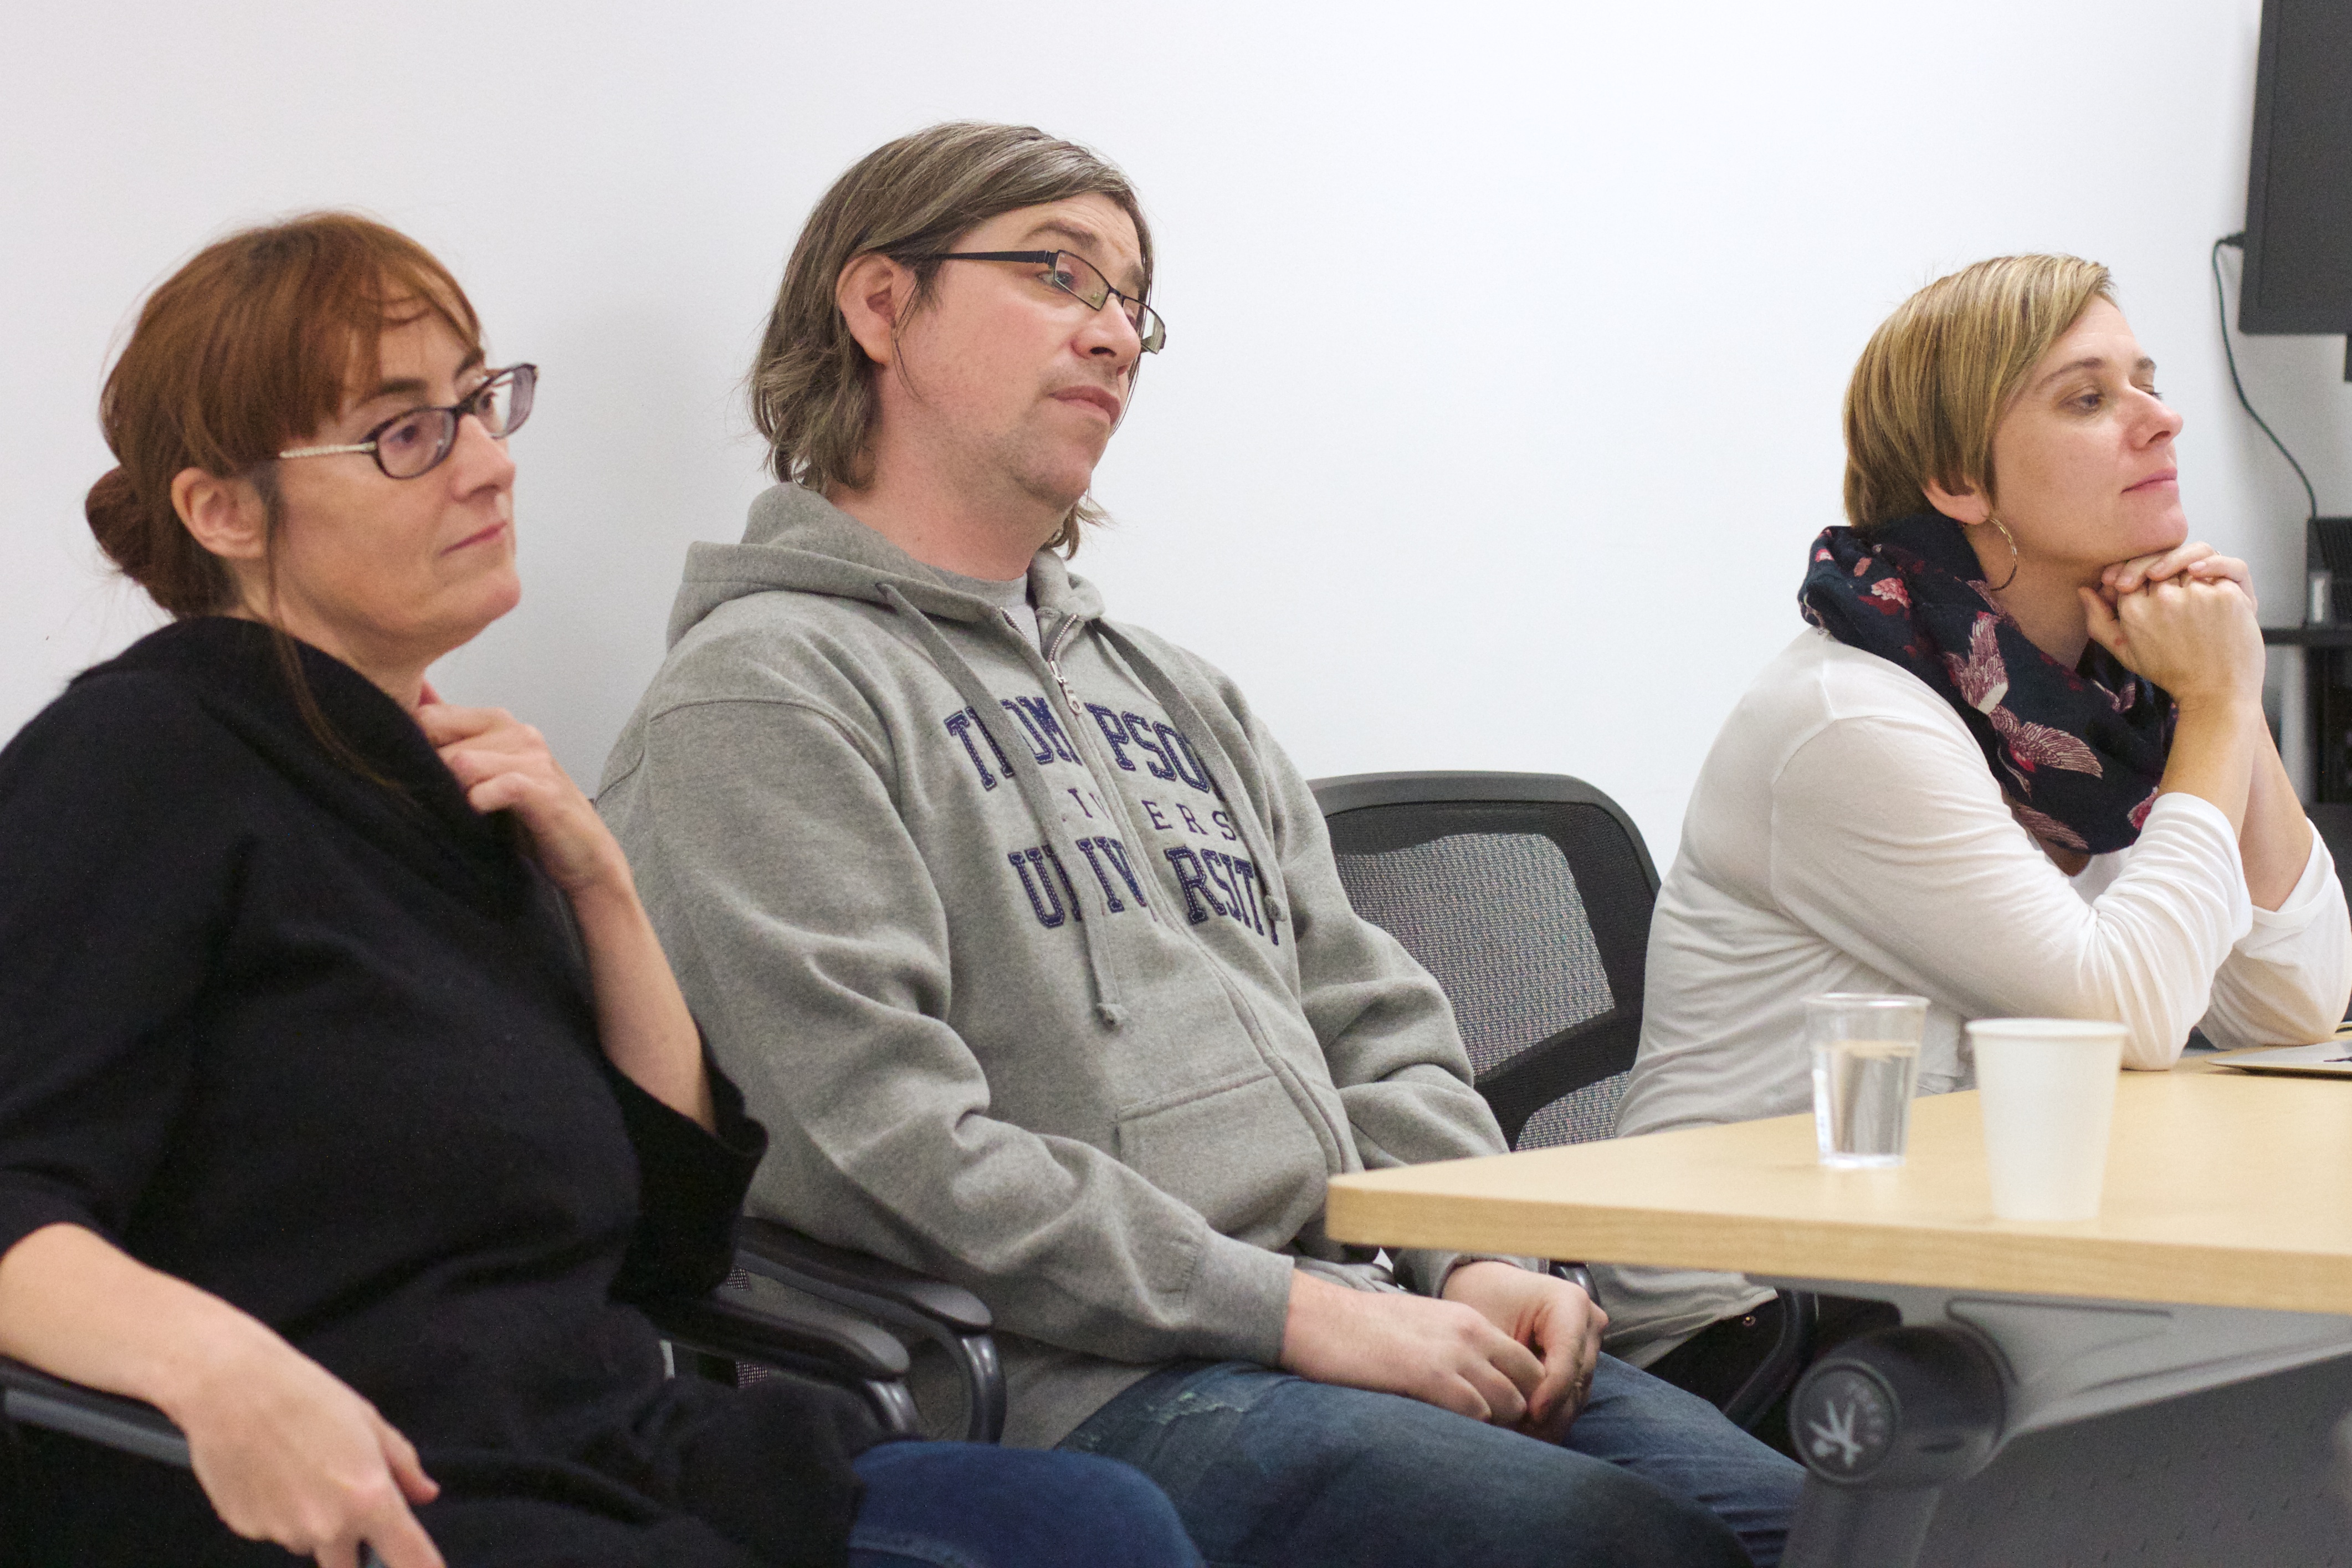
person, conversation